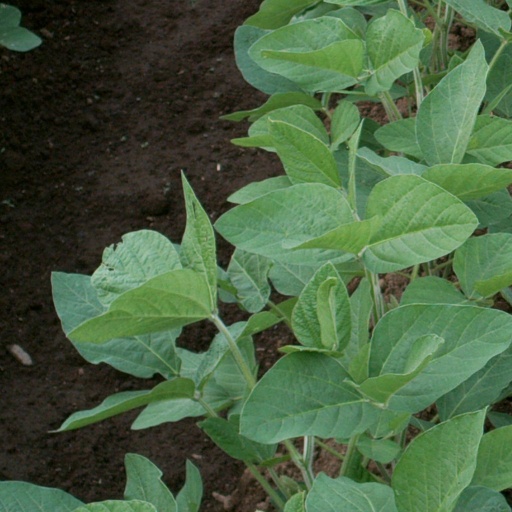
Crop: soybean